Last Night (2010 film)

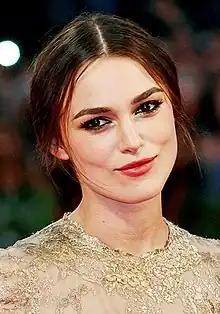
An image of Keira Knightley smiling toward the camera.

Critics highlighted Knightley, Canet, and Mendes for their performances. "Filmmaker" said Knightley provided "a layered portrayal of a woman at a crossroads she doesn’t know she’s at", and "The A.V. Club" likened it to a "Michelle Williams-style moodiness". "Interview" cited her delivery of the line "What I wouldn’t give to have tired of you" as an example of her "quietly devastating performance". Despite finding Joanna unsympathetic, "The Japan Times" praised Knightley's ability to convey pain on screen. "Filmmaker" singled out Canet and Mendes for creating "original beats in their roles as possible paramours"; "The Hollywood Reporter" preferred their characters over Joanna and Michael. Mendes was praised as "particularly appealing" by "Variety", and for "resisting the urge to overdo (and overvamp) her role the way a lesser actress would" by DVD Talk. Some critics attributed Mendes' character and performance as her way of avoiding typecasting related to her appearance. On the other hand, "Politico" criticized Canet for appearing more "creepy and presumptuous rather than romantic and sad".